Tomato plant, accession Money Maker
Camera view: bottom (45 deg); turntable rotation: 60 degrees
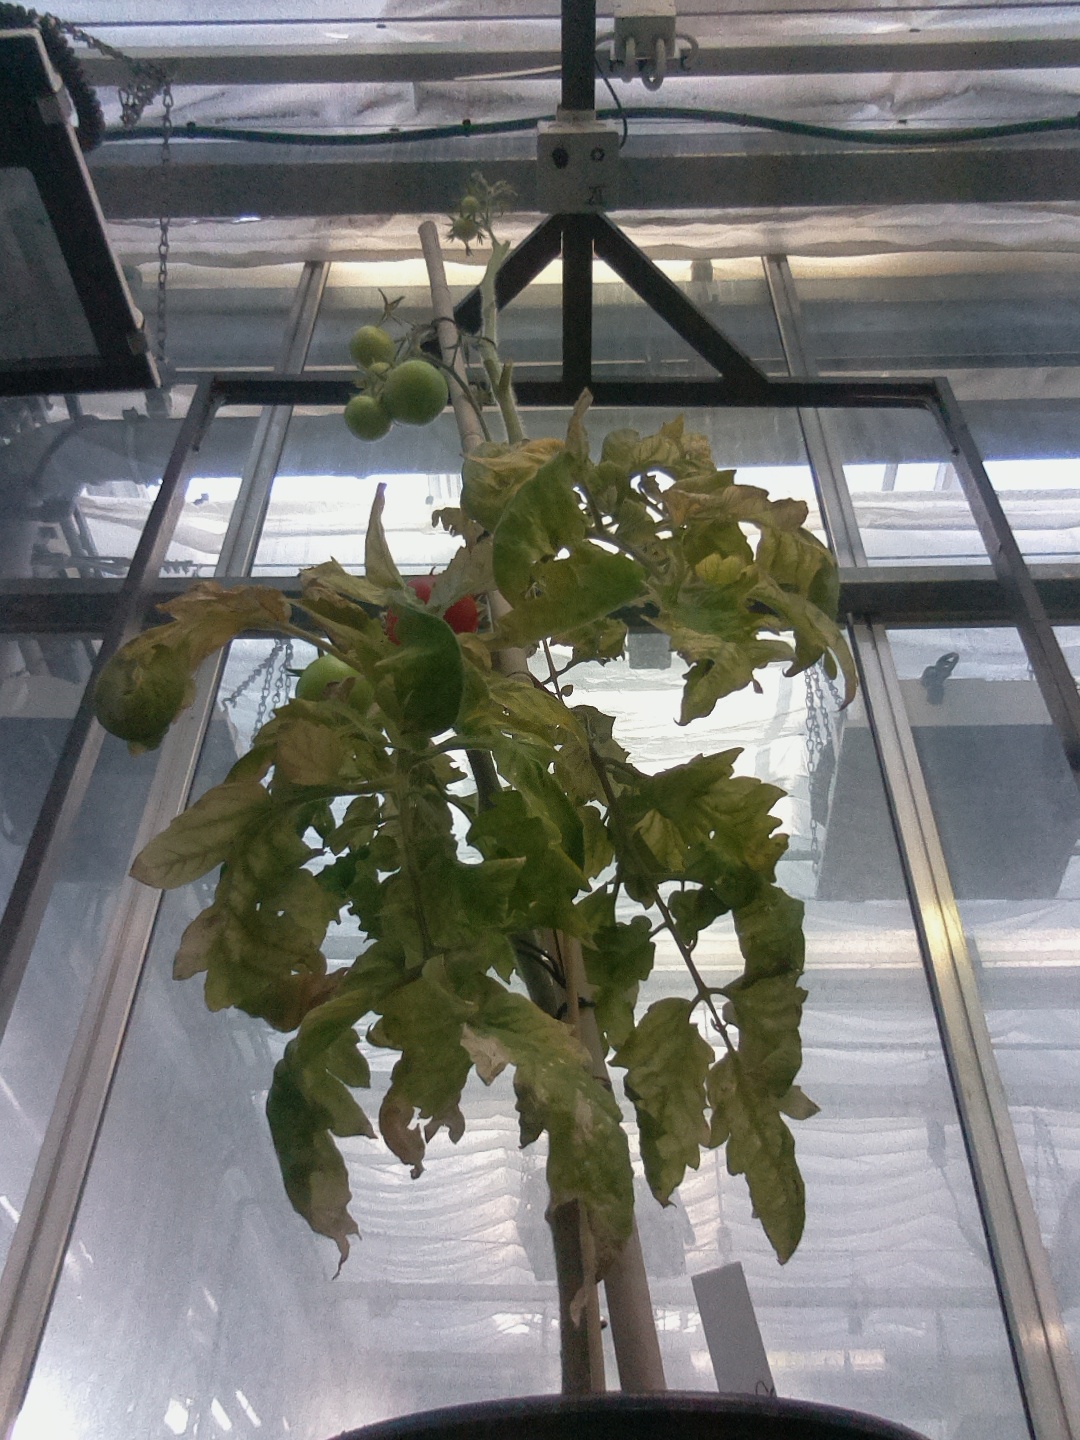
BBCH growth stage 82: 20%-30% of fruits show typical fully ripe color